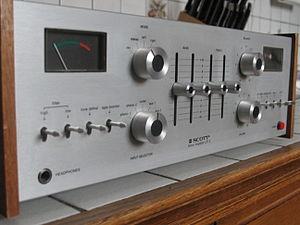
Ampli scott 255s avec vumètres 1